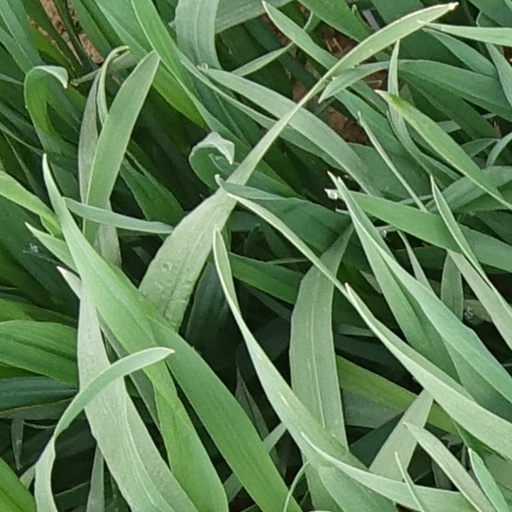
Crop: wheat